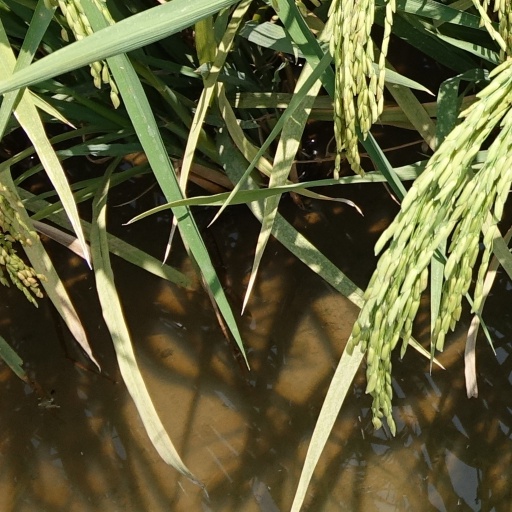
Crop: rice